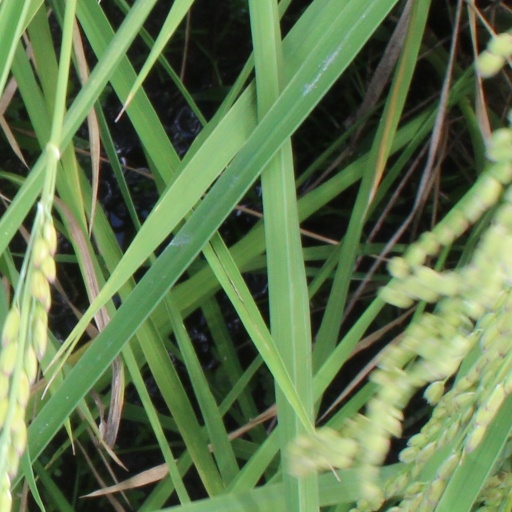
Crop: rice